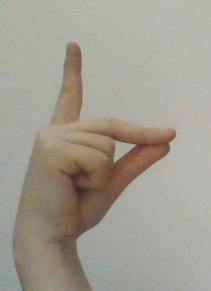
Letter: ta